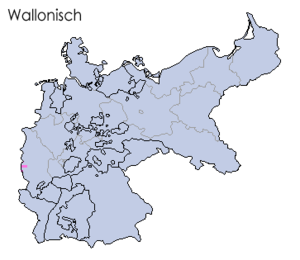
Tyske Kejserrige / Rigets opbygning / Trossamfund og nationale mindretal / Nationale mindretal
Det Tyske Kejserrige blev proklameret i Versailles den 18. januar 1871 efter det nordtyske forbunds sejr i den fransk-preussiske krig. Det markerede den endelige samling af Tyskland. Preussen, der udgjorde størstedelen af imperiet, fik en ledende stilling, og dets kansler Otto von Bismarck blev Tysklands rigskansler. De forskellige delstater som Sachsen og Bayern bevarede deres fyrster og lokalregeringer, men måtte underordne sig kejserriget i overordnede spørgsmål.